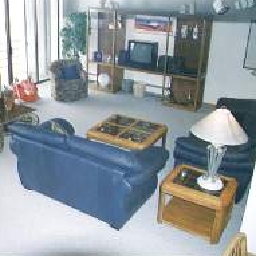
Room type: livingroom